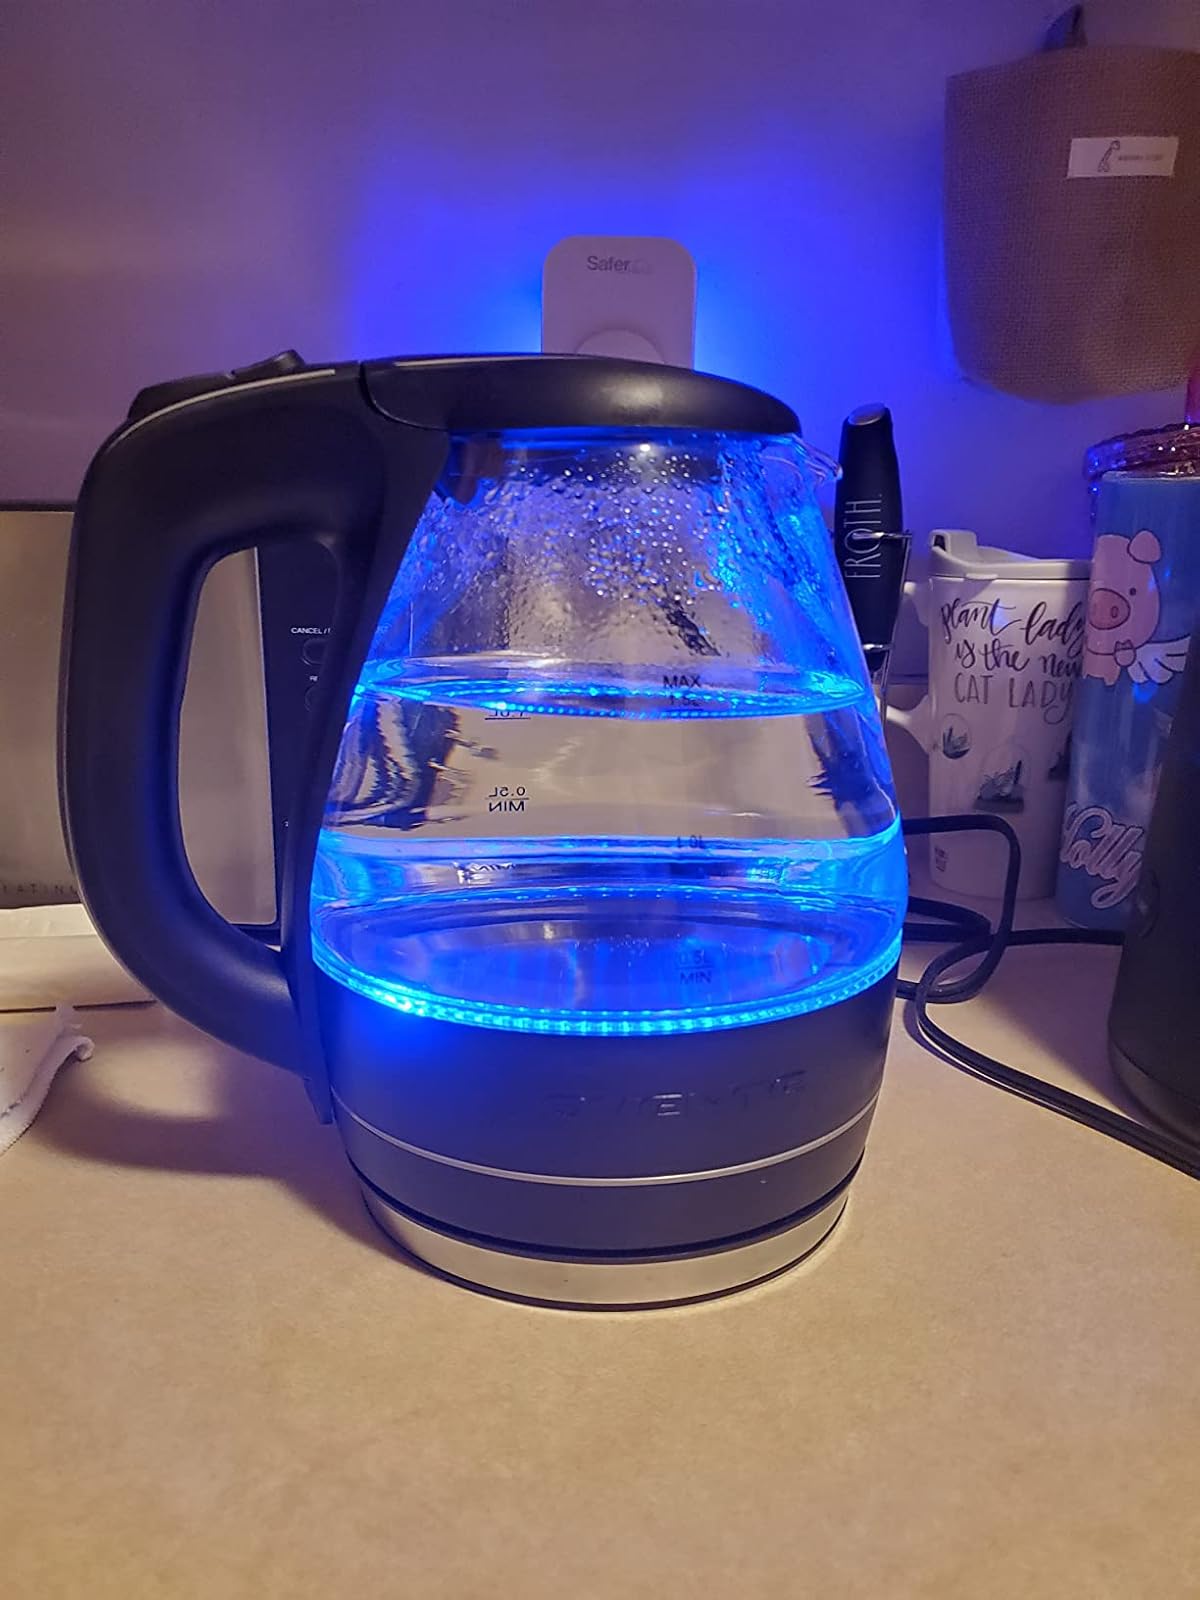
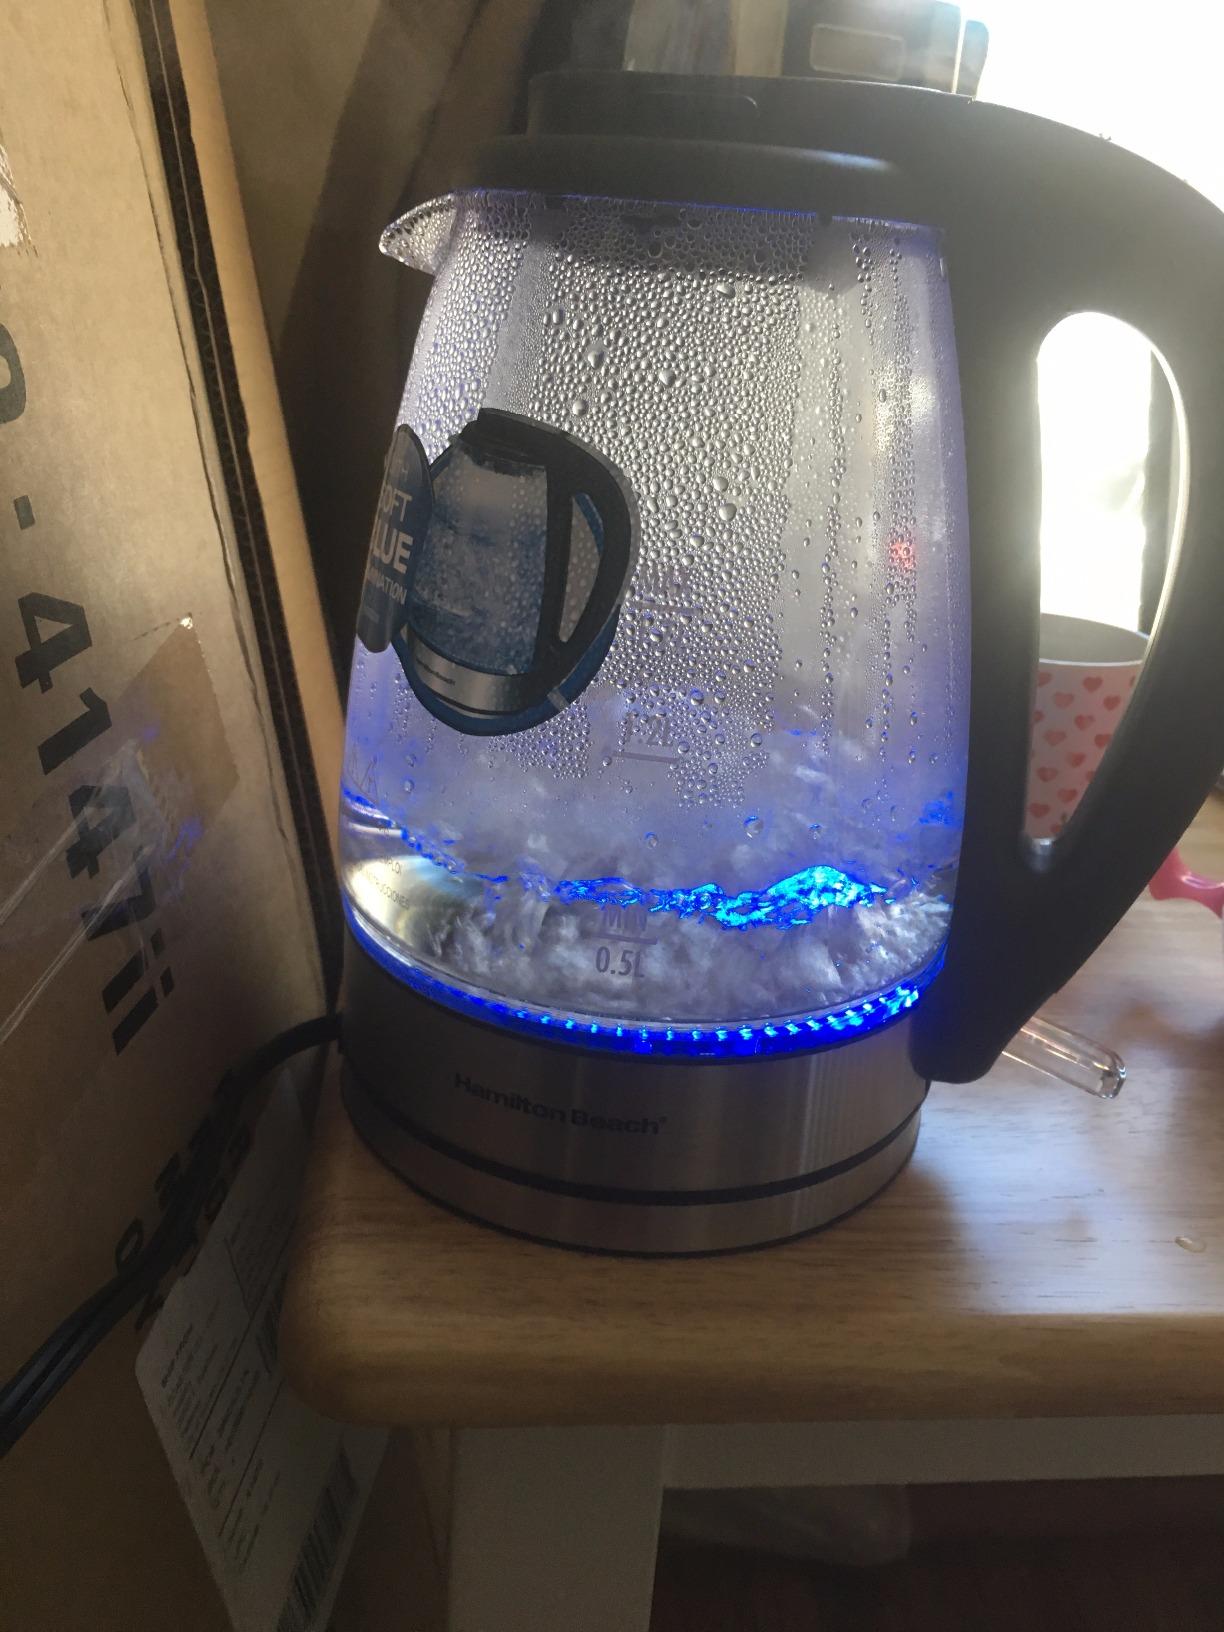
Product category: items_kettle
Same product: no